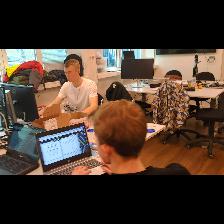
Label: Human